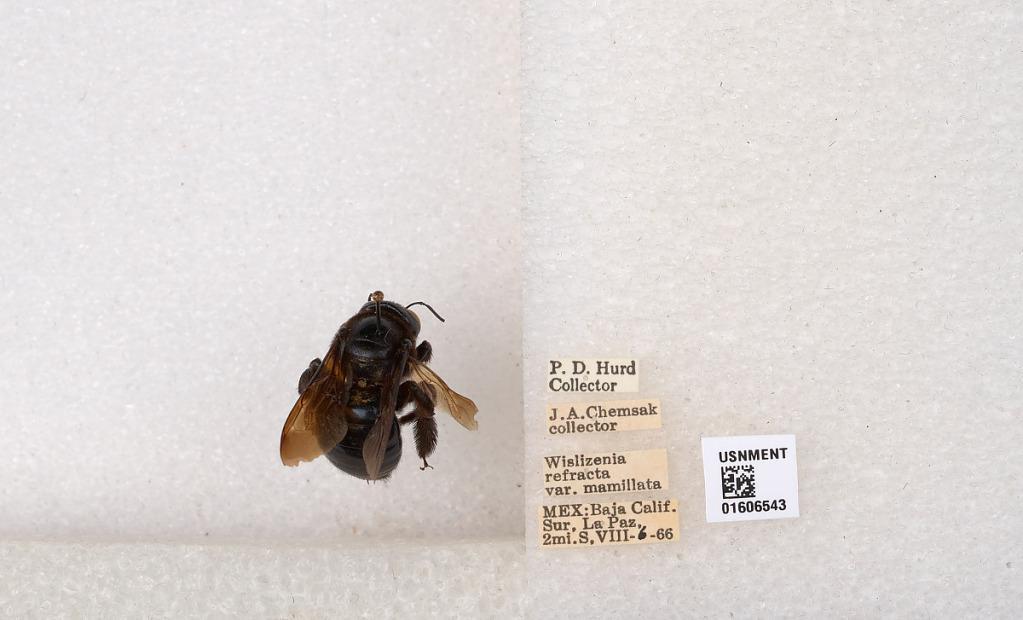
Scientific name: Xylocopa (Xylocopoides) californica arizonensis Cresson
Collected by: P. Hurd & J. Chemsak
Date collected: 1966-8-6
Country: Mexico
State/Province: Baja California Sur
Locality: La Paz, 2 mi. S